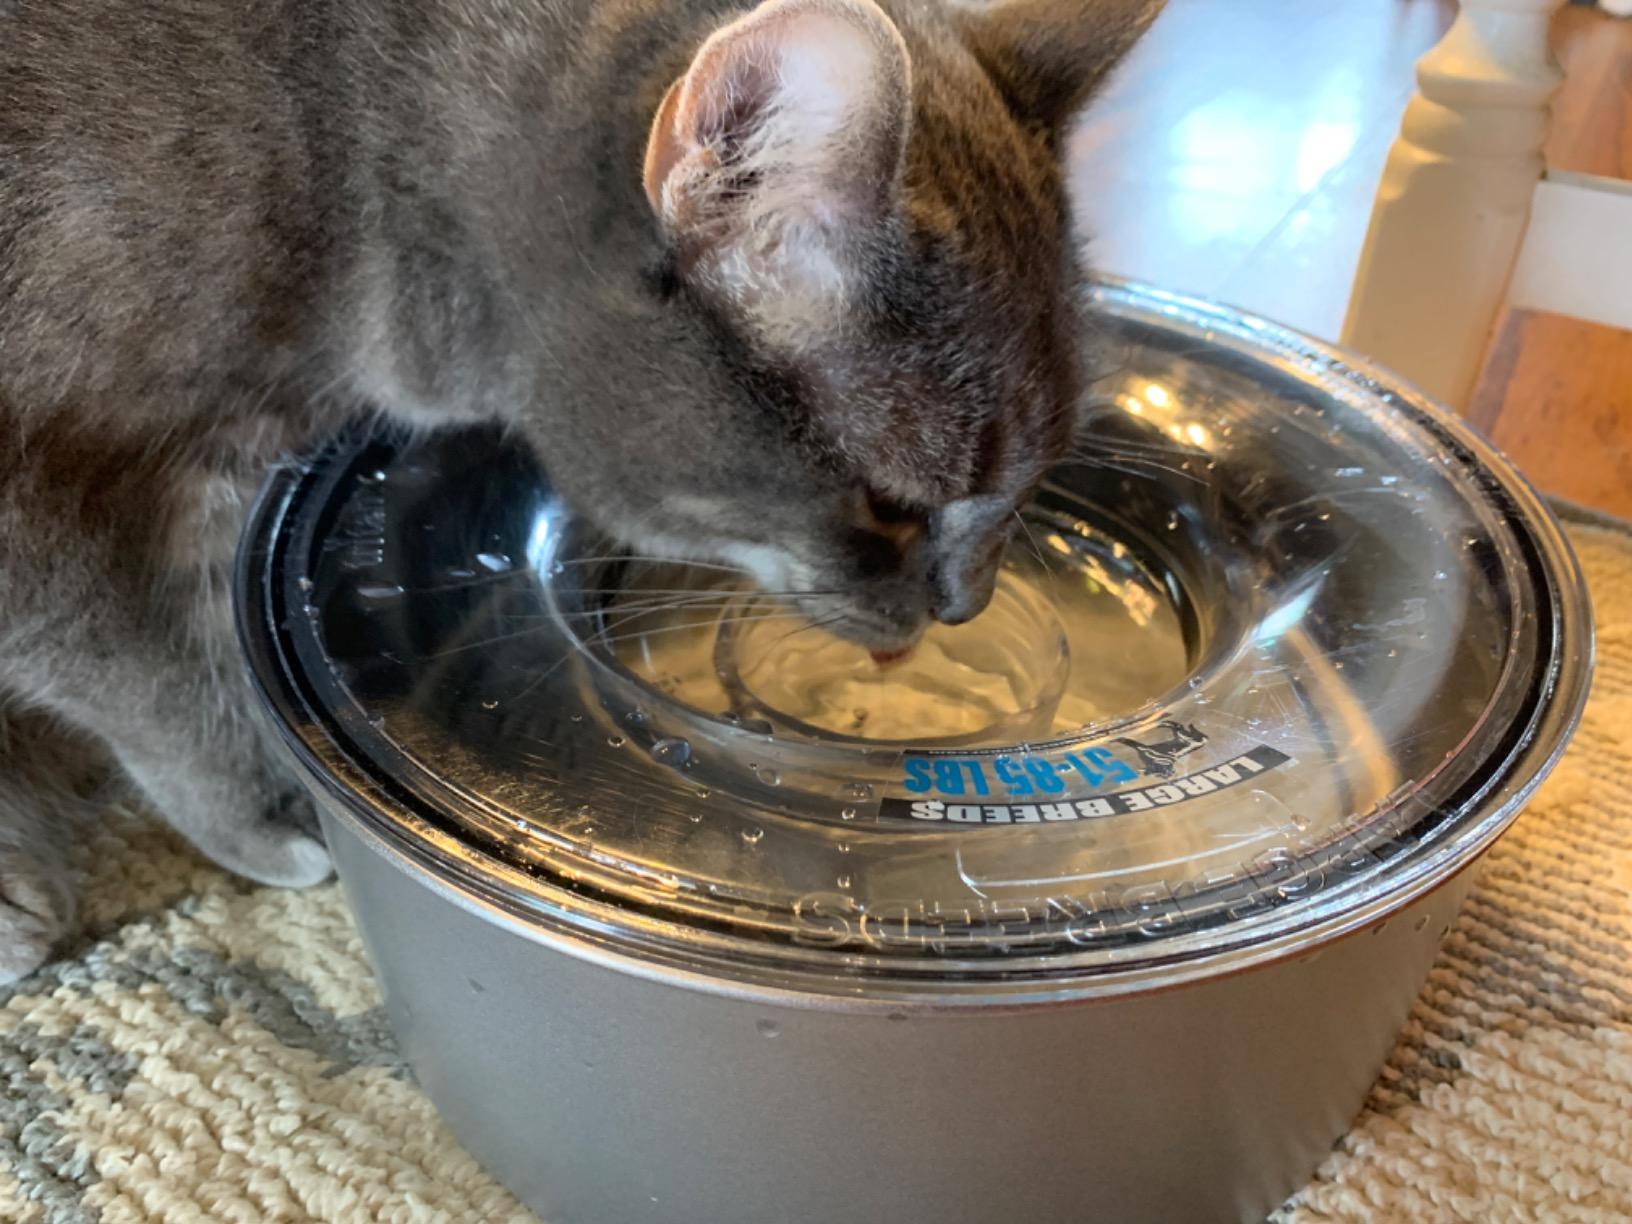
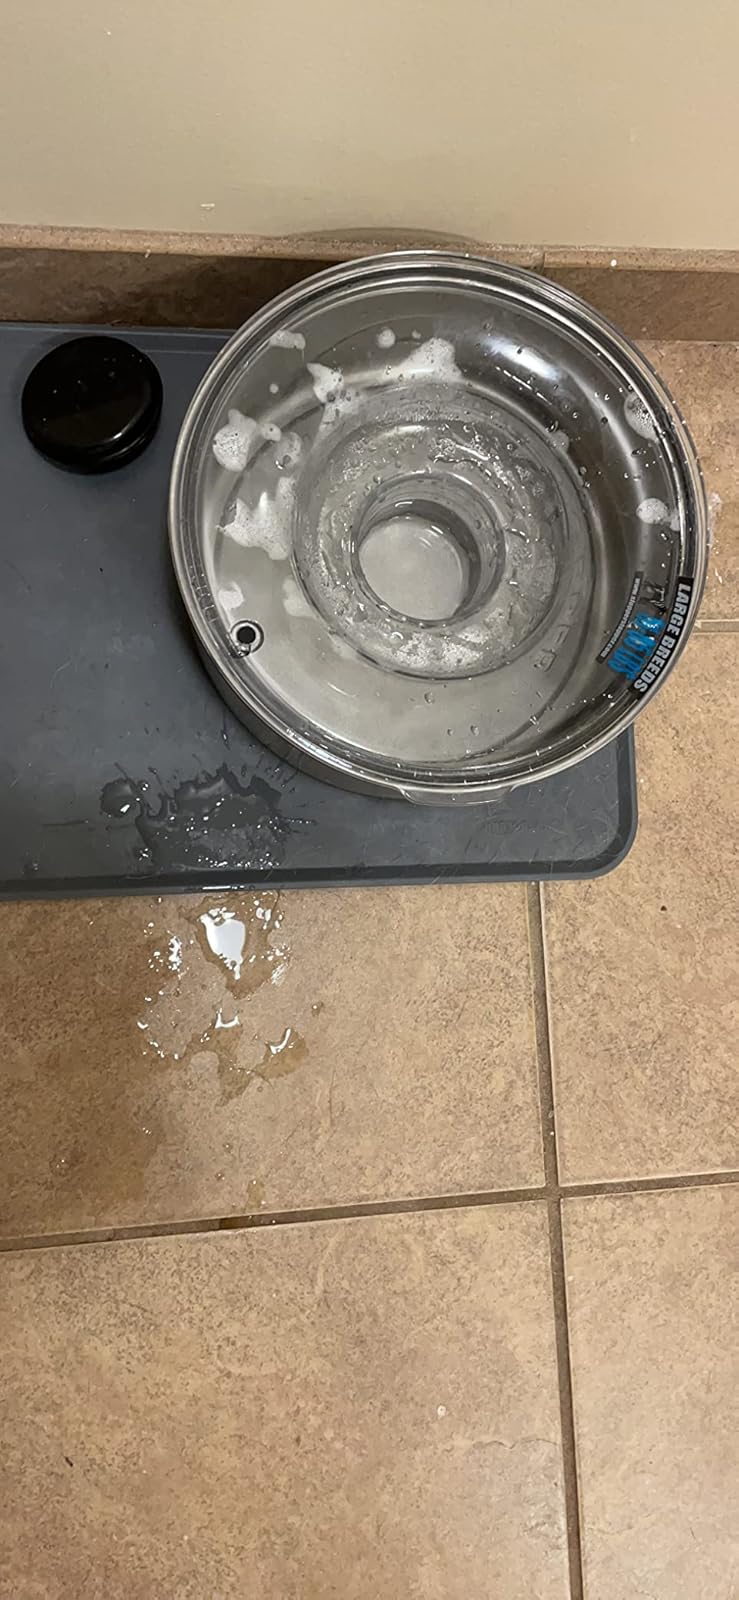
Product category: items_bowl
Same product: yes